Kazu I

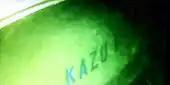
The wreck seen by PAP-104 ROV.

At 13:15 local time on 23 April 2022 the ship went missing with 26 people on board, of which two were crew and two were children. The ship was crewed by a 54 year old captain and a 27 year old deckhand. The crew signaled that the boat was listing at 30 degrees and was about to sink. The crew said all aboard were wearing life jackets, however the water temperature reached 0 degrees Celsius at night. Due to high waves in the area, local fishing boats had decided to return to port. The Japan Coast Guard dispatched five patrol boats and two aircraft to search for survivors.